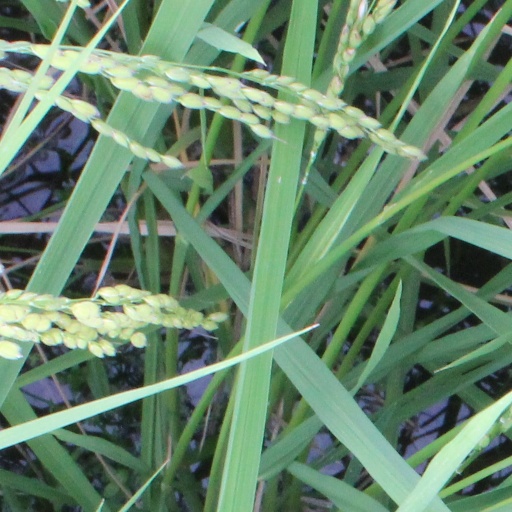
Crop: rice